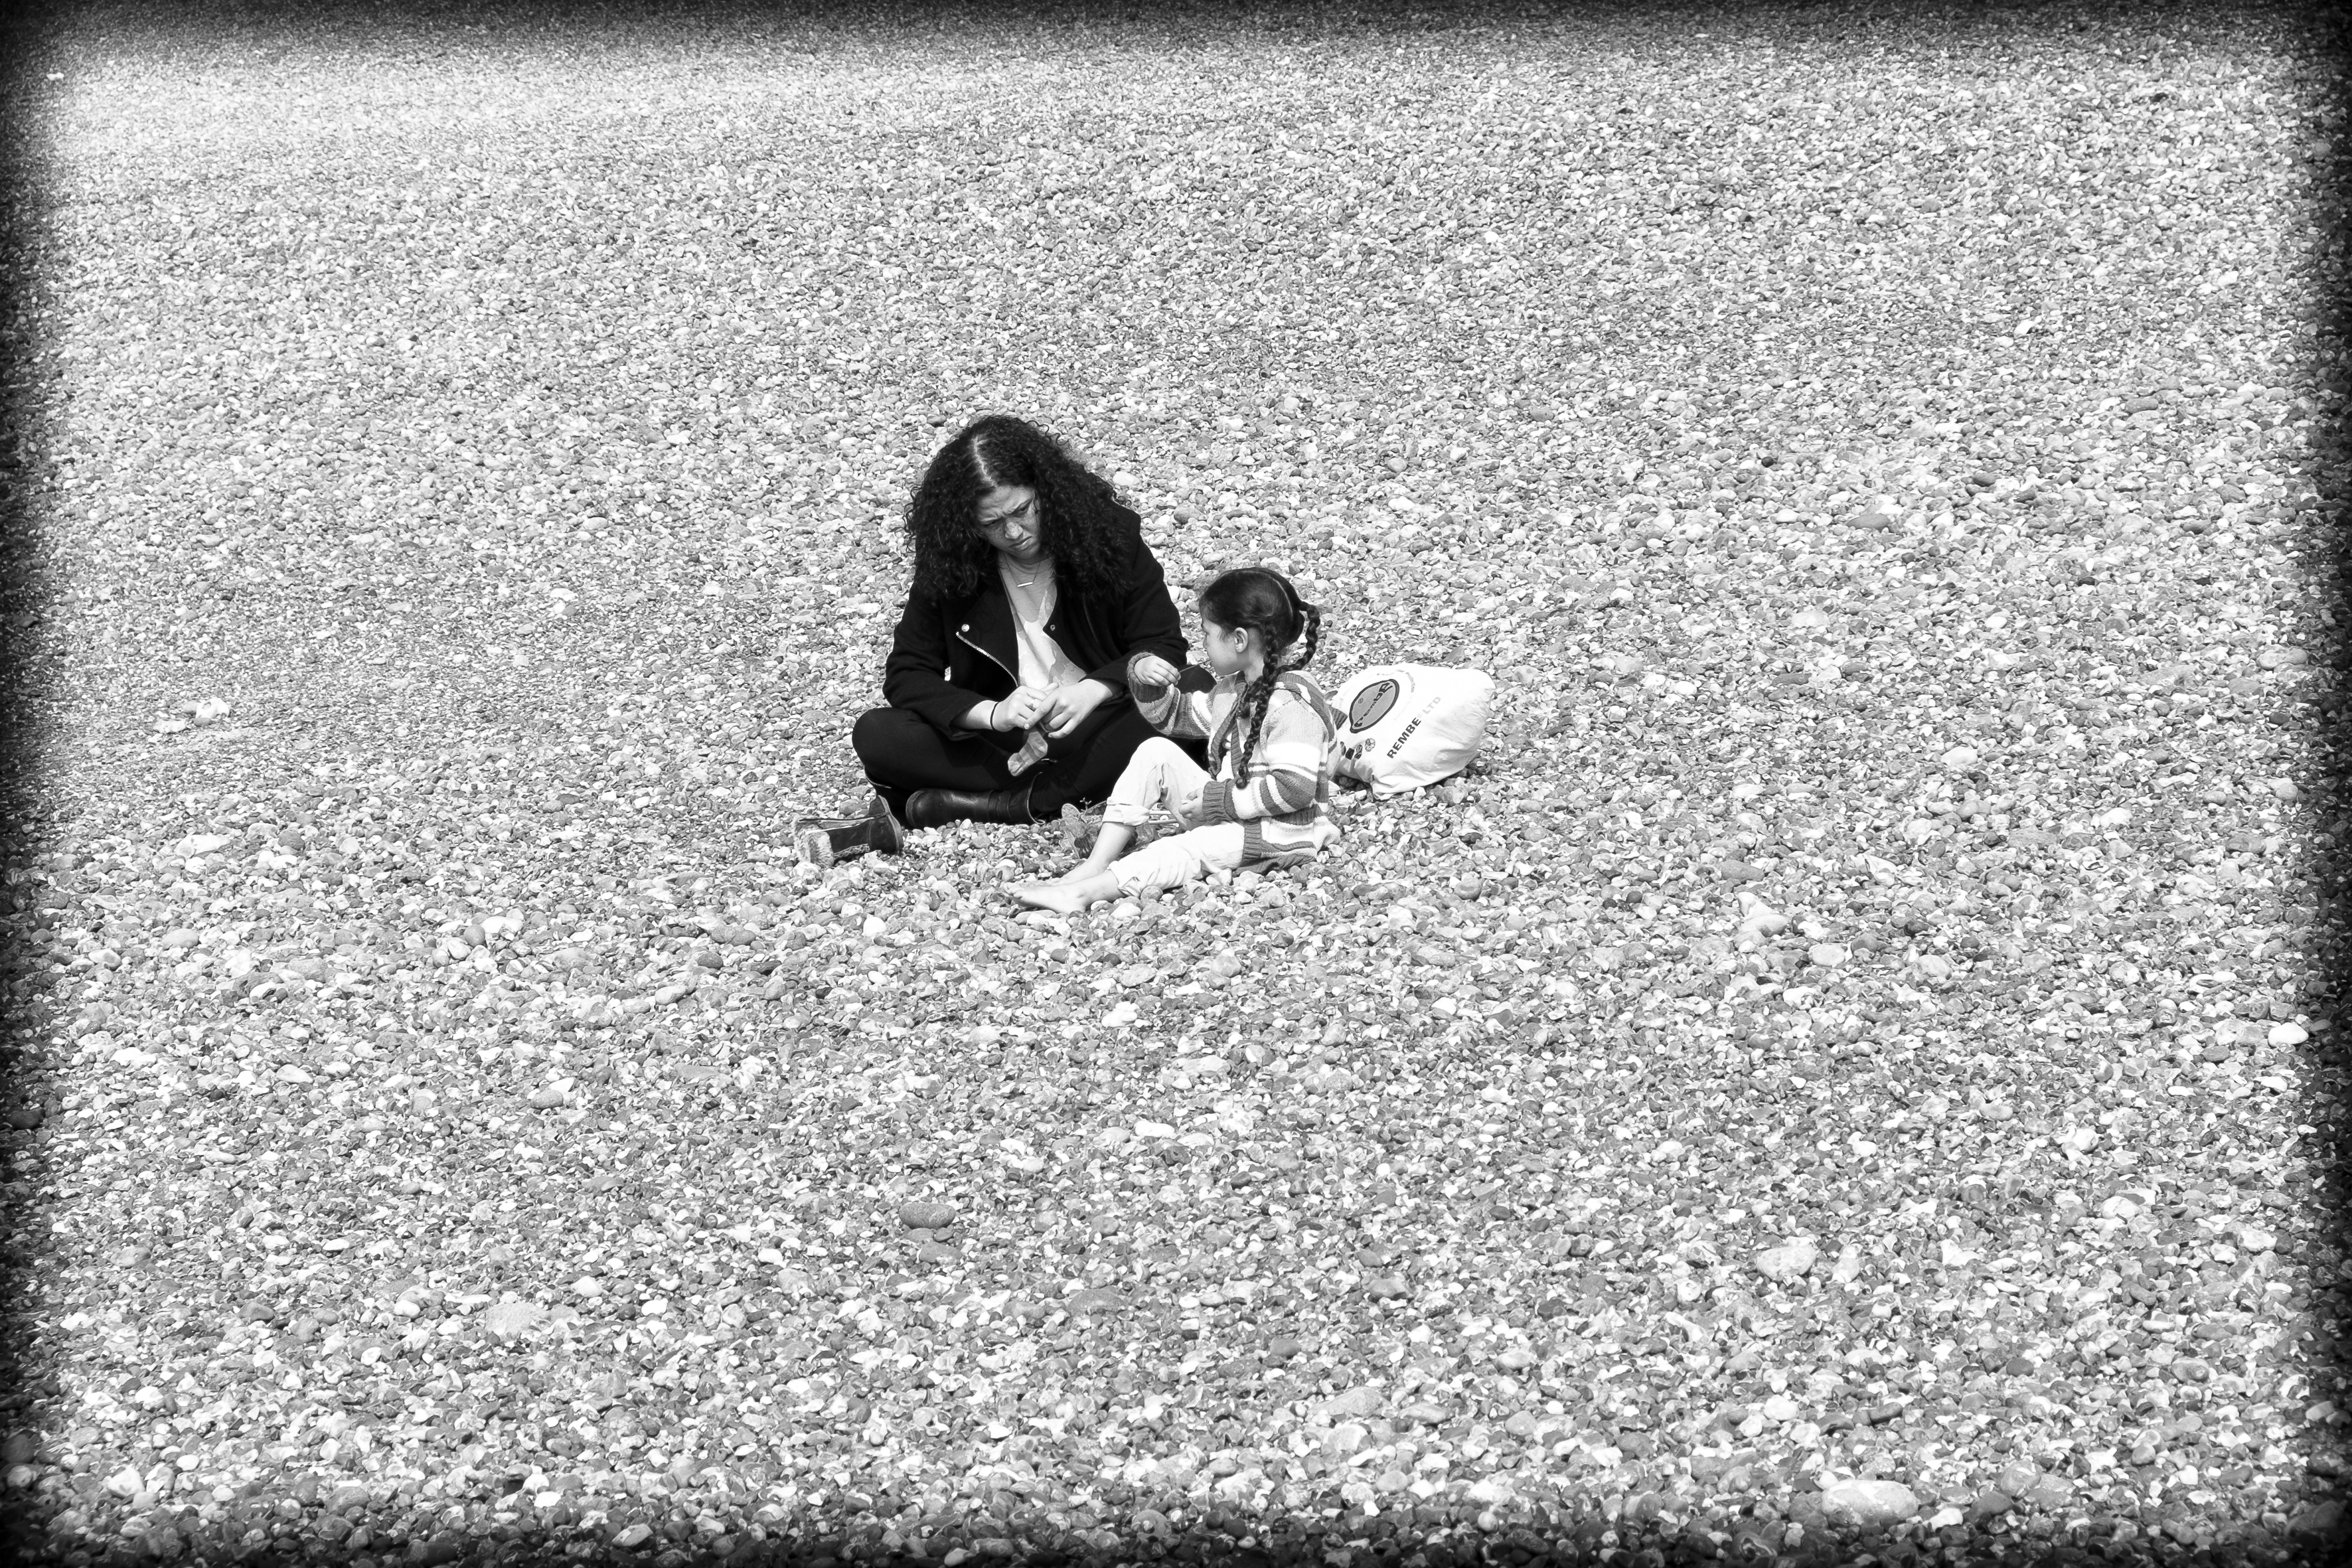
black and white, white, street, urban, travel, fujifilm, black, monochrome, uk, england, bw, blackandwhite, blackwhite, ngc, photograph, noiretblanc, image, fuji, shape, fujixt1, fujix, brighton, monochrome photography